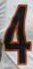
Number: 4